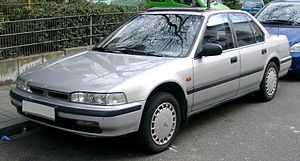
Honda Accord / Generationer
"Honda Accord er en personbilsmodel fra den japanske bil- og motorcykelfabrikant Honda. Den første generation kom på markedet i 1976 og etablerede endegyldigt firmaet som bilfabrikant. Navnet Accord betyder et forhold mellem mennesker, firma og bil i en harmonisk ""overensstemmelse"". I hjemlandet Japan benyttede Honda de luksuriøst udstyrede versioner af Accord til at erobre markedsandele i den øvre mellemklasse. I tidens løb har Accord også solgtes under navnene Honda Vigor, Honda Ascot, Honda Rafaga og Honda Torneo.